Church of Our Lady of Mount Carmel (Manhattan)

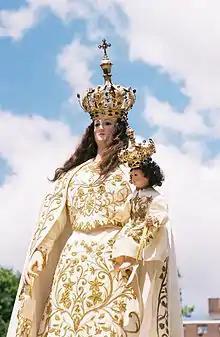

The Church of Our Lady of Mount Carmel is a Catholic parish under the authority of the Archdiocese of New York, located in East Harlem, Manhattan, New York City. The parish enshrines a vested statue of the Blessed Virgin Mary under the title of Our Lady of Mount Carmel, widely venerated by its devotees.